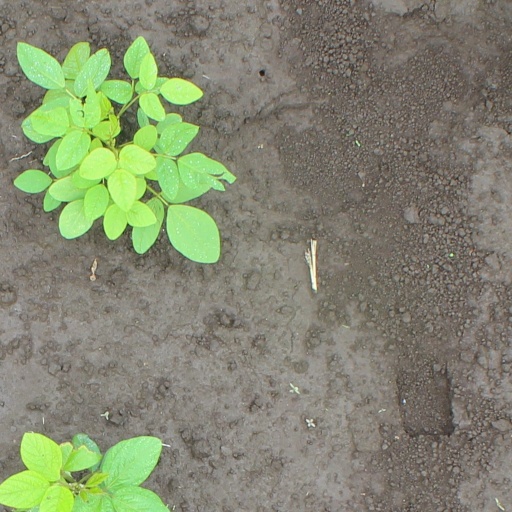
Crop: soybean